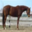
Label: horse